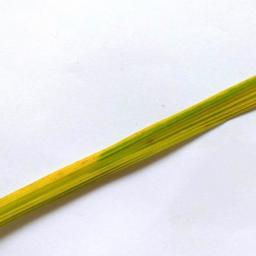
Label: Rice___Brown_Spot